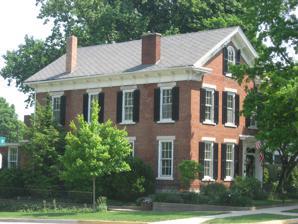
Building: Barnett-Seawright-Wilson House
Country: United States of America
Year built: 1857
Historic house in Indiana, United States United States historic place Barnett-Seawright-Wilson House U.S. National Register of Historic Places Barnett-Seawright-Wilson House, June 2011 Show map of Carroll County, Indiana Show map of Indiana Show map of the United States Location 203 E. Monroe St., Delphi, Indiana Coordinates 40°35′18″N 86°40′25″W / 40.58833°N 86.67361°W / 40.58833; -86.67361 Area less than one acre Built 1857 ( 1857 ) Built by Barnett, William Architectural style Greek Revival, Italianate NRHP reference No. 80000054 Added to NRHP September 17, 1980 Barnett-Seawright-Wilson House , also known as the Fowler House, is a historic home located at Delphi , Carroll County, Indiana . It was built in 1857, and is a 2 + 1 ⁄ 2 -story, transitional Greek Revival / Italianate style red brick dwelling. It has a limestone block foundation, gable roof, and measures 26 feet wide and 48 feet deep. It was listed on the National Register of Historic Places in 1980. References